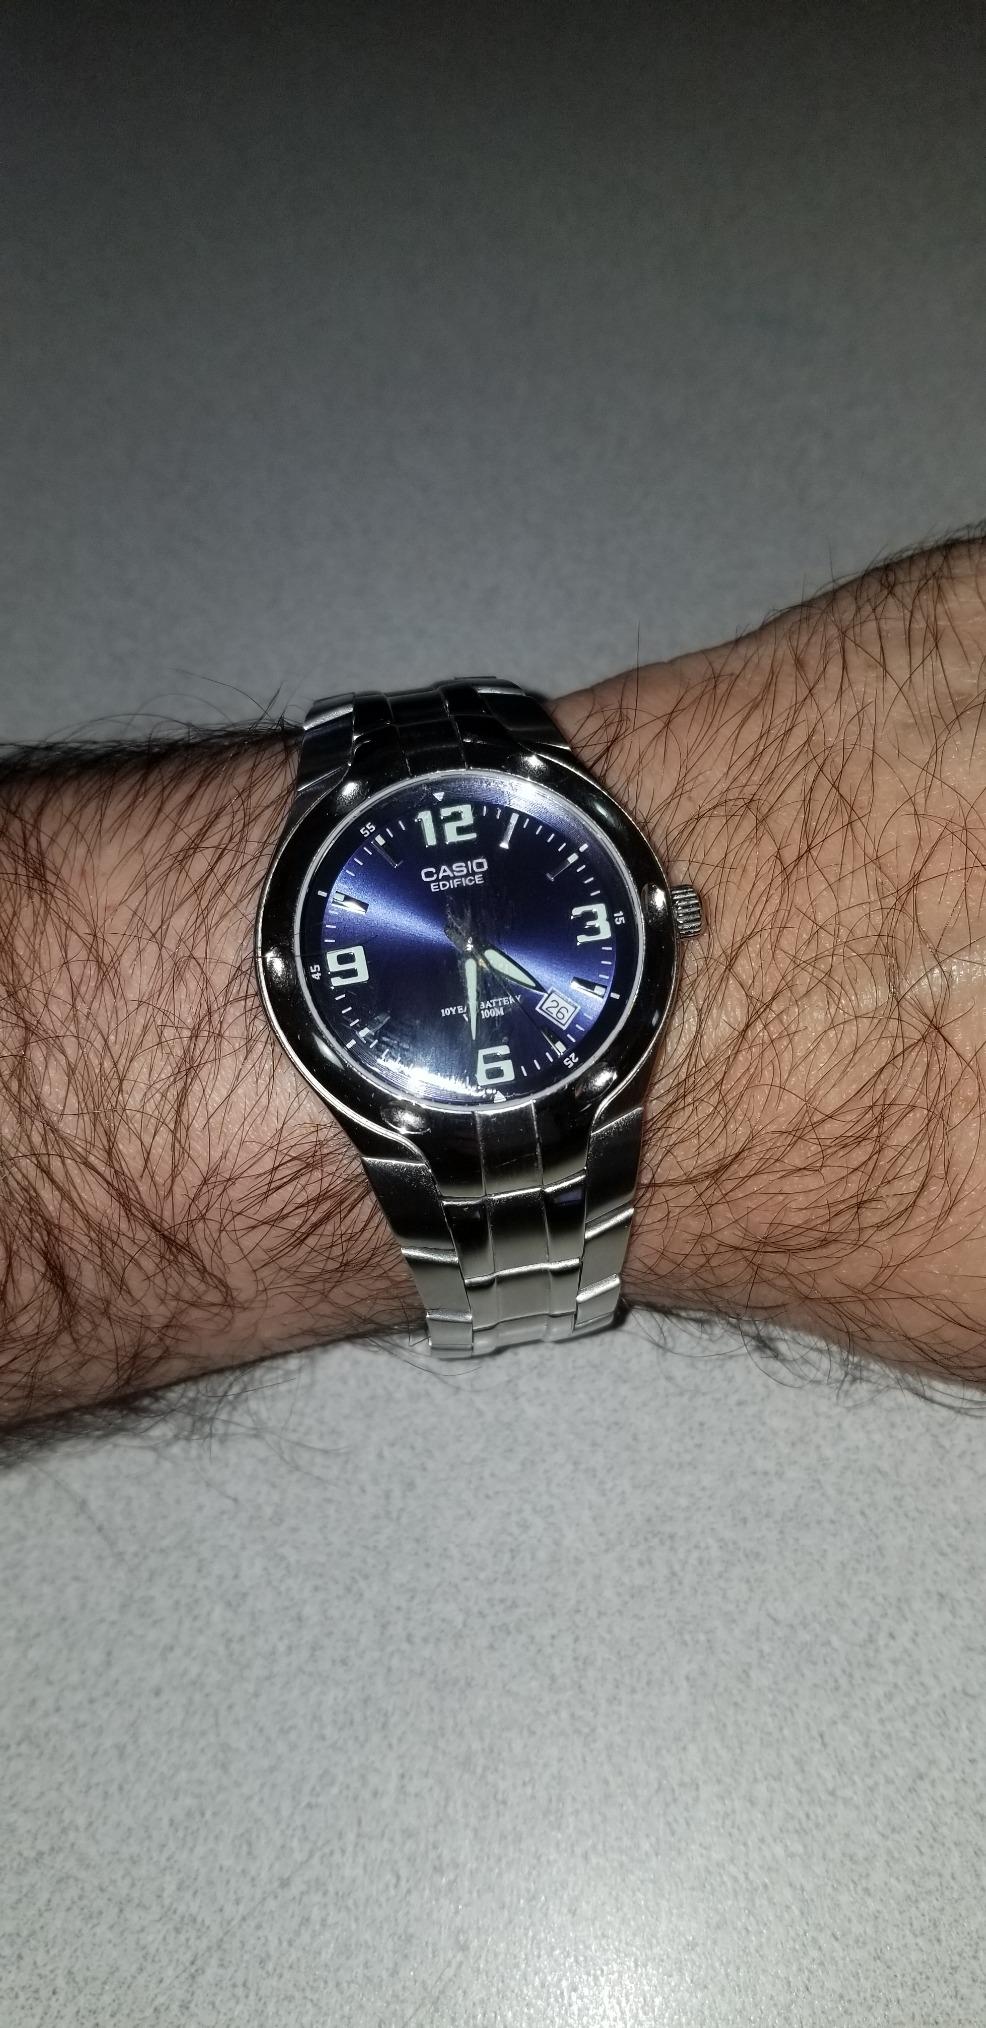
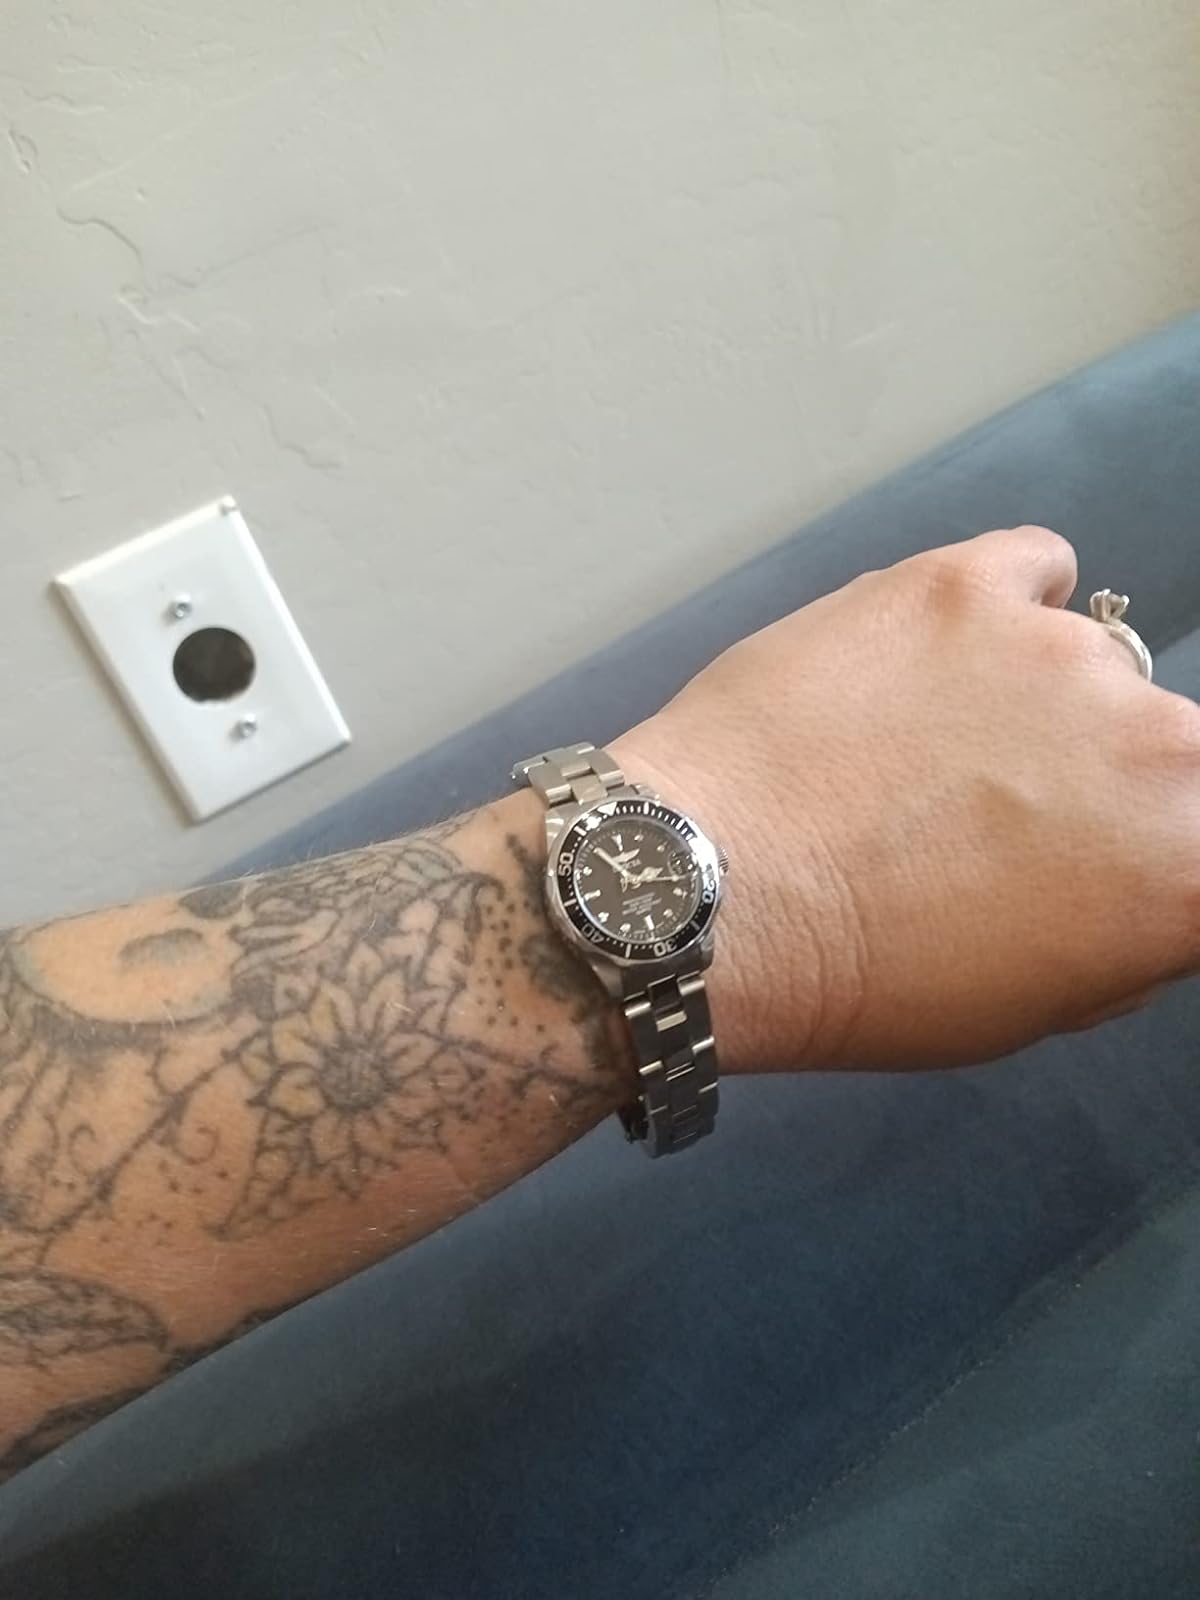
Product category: accessories_watch
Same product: no